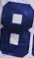
Number: 8